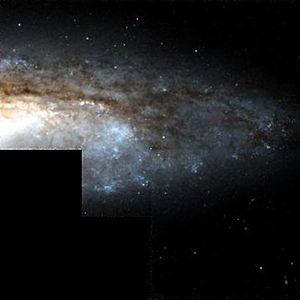
NGC 4527 est une galaxie spirale intermédiaire située dans la constellation de la constellation de la Vierge à environ 46 millions d'années-lumière. NGC 4527 a été découvert par l'astronome germano-britannique William Herschel en 1784.